Question: Please indicate a possible affordance area of the bottle that can be used for holding
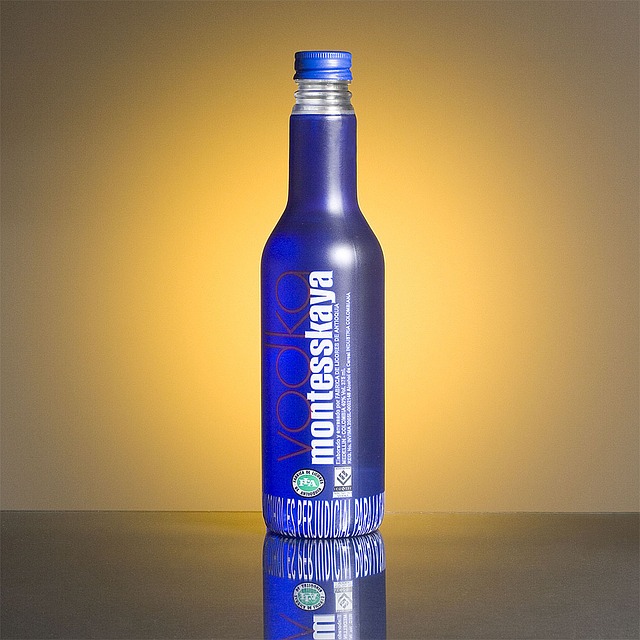
Answer: [284, 48, 359.596, 187.772]